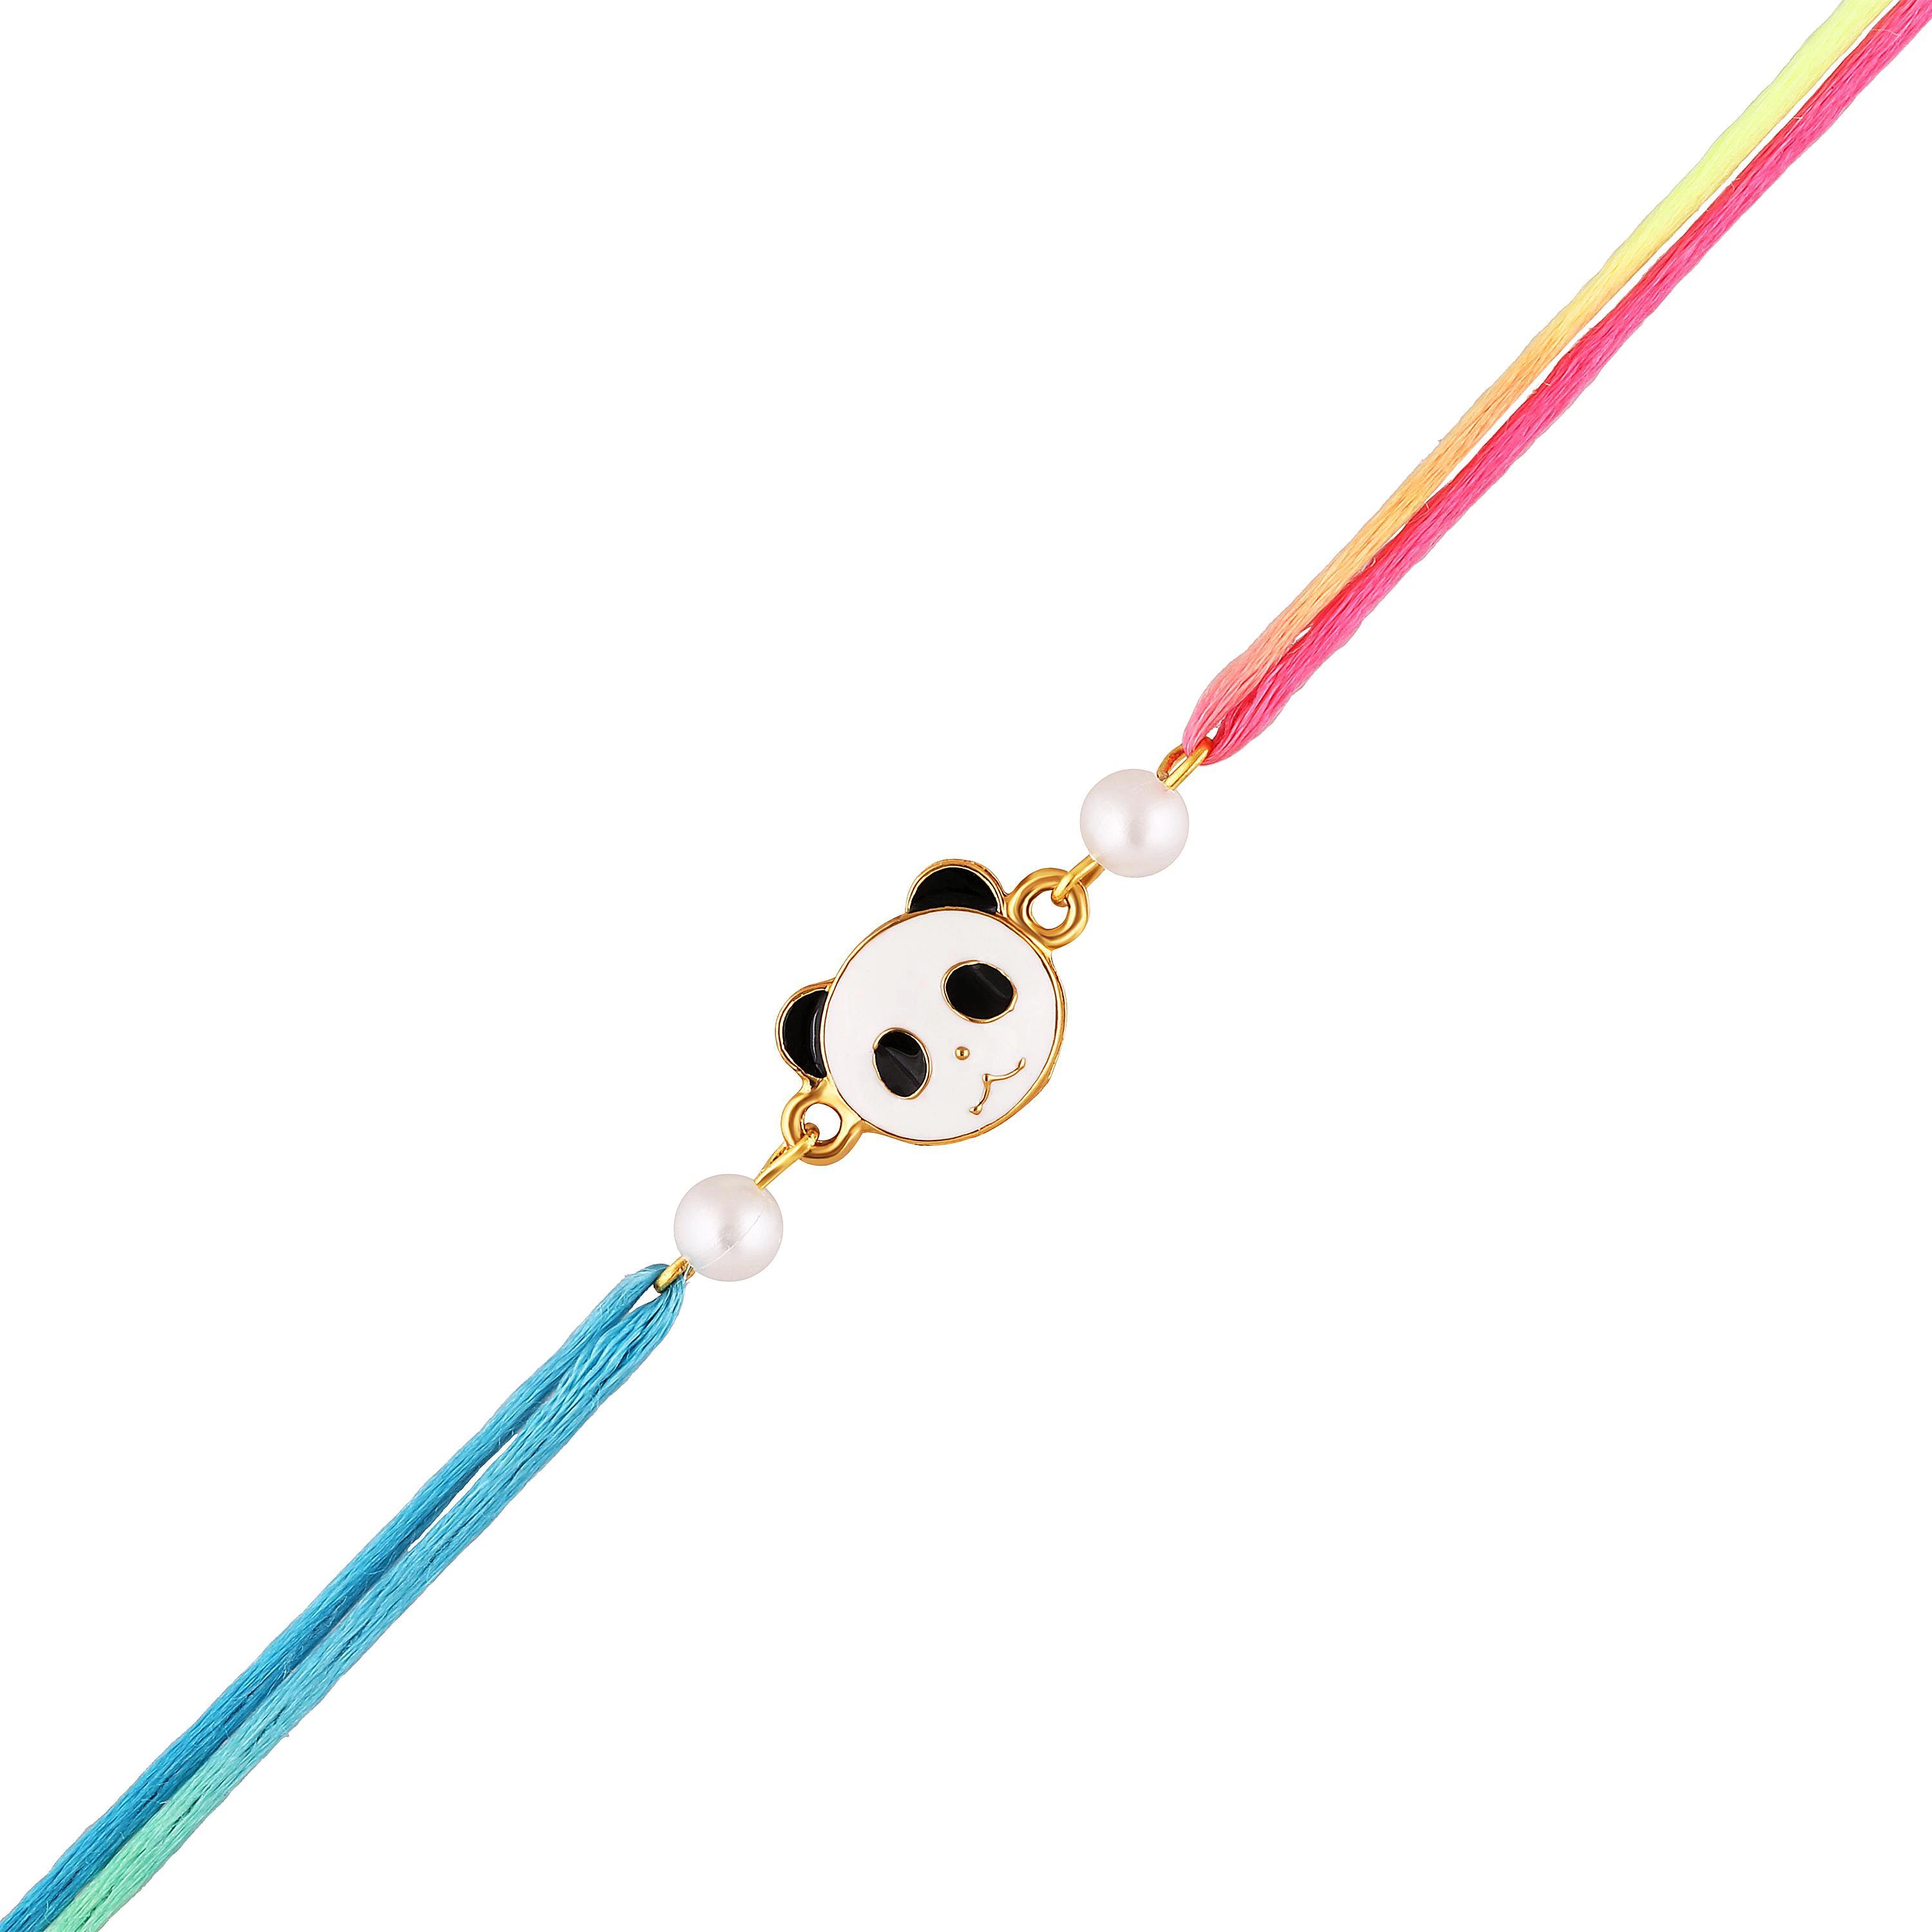
 Mahi Meena Work Enameled Panda-Shaped Cartoon Rakshabandhan Rakhi for Chota Bhai, Kids, Bhatija (RA1100741G)
Type: Rakhis
Brand: Mahi
Price: Rs. 219
 Celebrate Raksha Bandhan with our exquisitely crafted Rakhi, designed to strengthen the bond between siblings. This traditional Rakhi features intricate beadwork and durable thread, ensuring it stands the test of time. Handmade with care, each Rakhi is a unique and meaningful gift for your brother. Each Rakhi carries heartfelt blessings and good wishes for your brother's well-being and success. Celebrates the bond of love and protection between siblings, a cherished tradition in Indian culture. The color of the thread (dori) may differ from the one displayed in the picture.
Features: The Rakhi is adorned with vibrant colors and attractive embellishments that add a touch of elegance to the celebration.,Content in Box : 1 Rakhi ; Cultural Significance: This beautiful Rakhi will acknowledge your love for Your Brother with the promise that your bond with him will grow stronger as time goes on.,Vibrant Colors: Adding bright and playful colors to the celebration will make it stand out and make it more enjoyable.,Celebrate the bond of love and protection with our exquisite Rakhis. Share the joy of Raksha Bandhan Festival with this beautiful Rakhi, a token of love, protection and blessings.,Adjustable Size and Easy to tie: Designed to fit wrists of all sizes. It is simple and easy to tie the Rakhi securely and effortlessly.
Included: 1 Rakhi